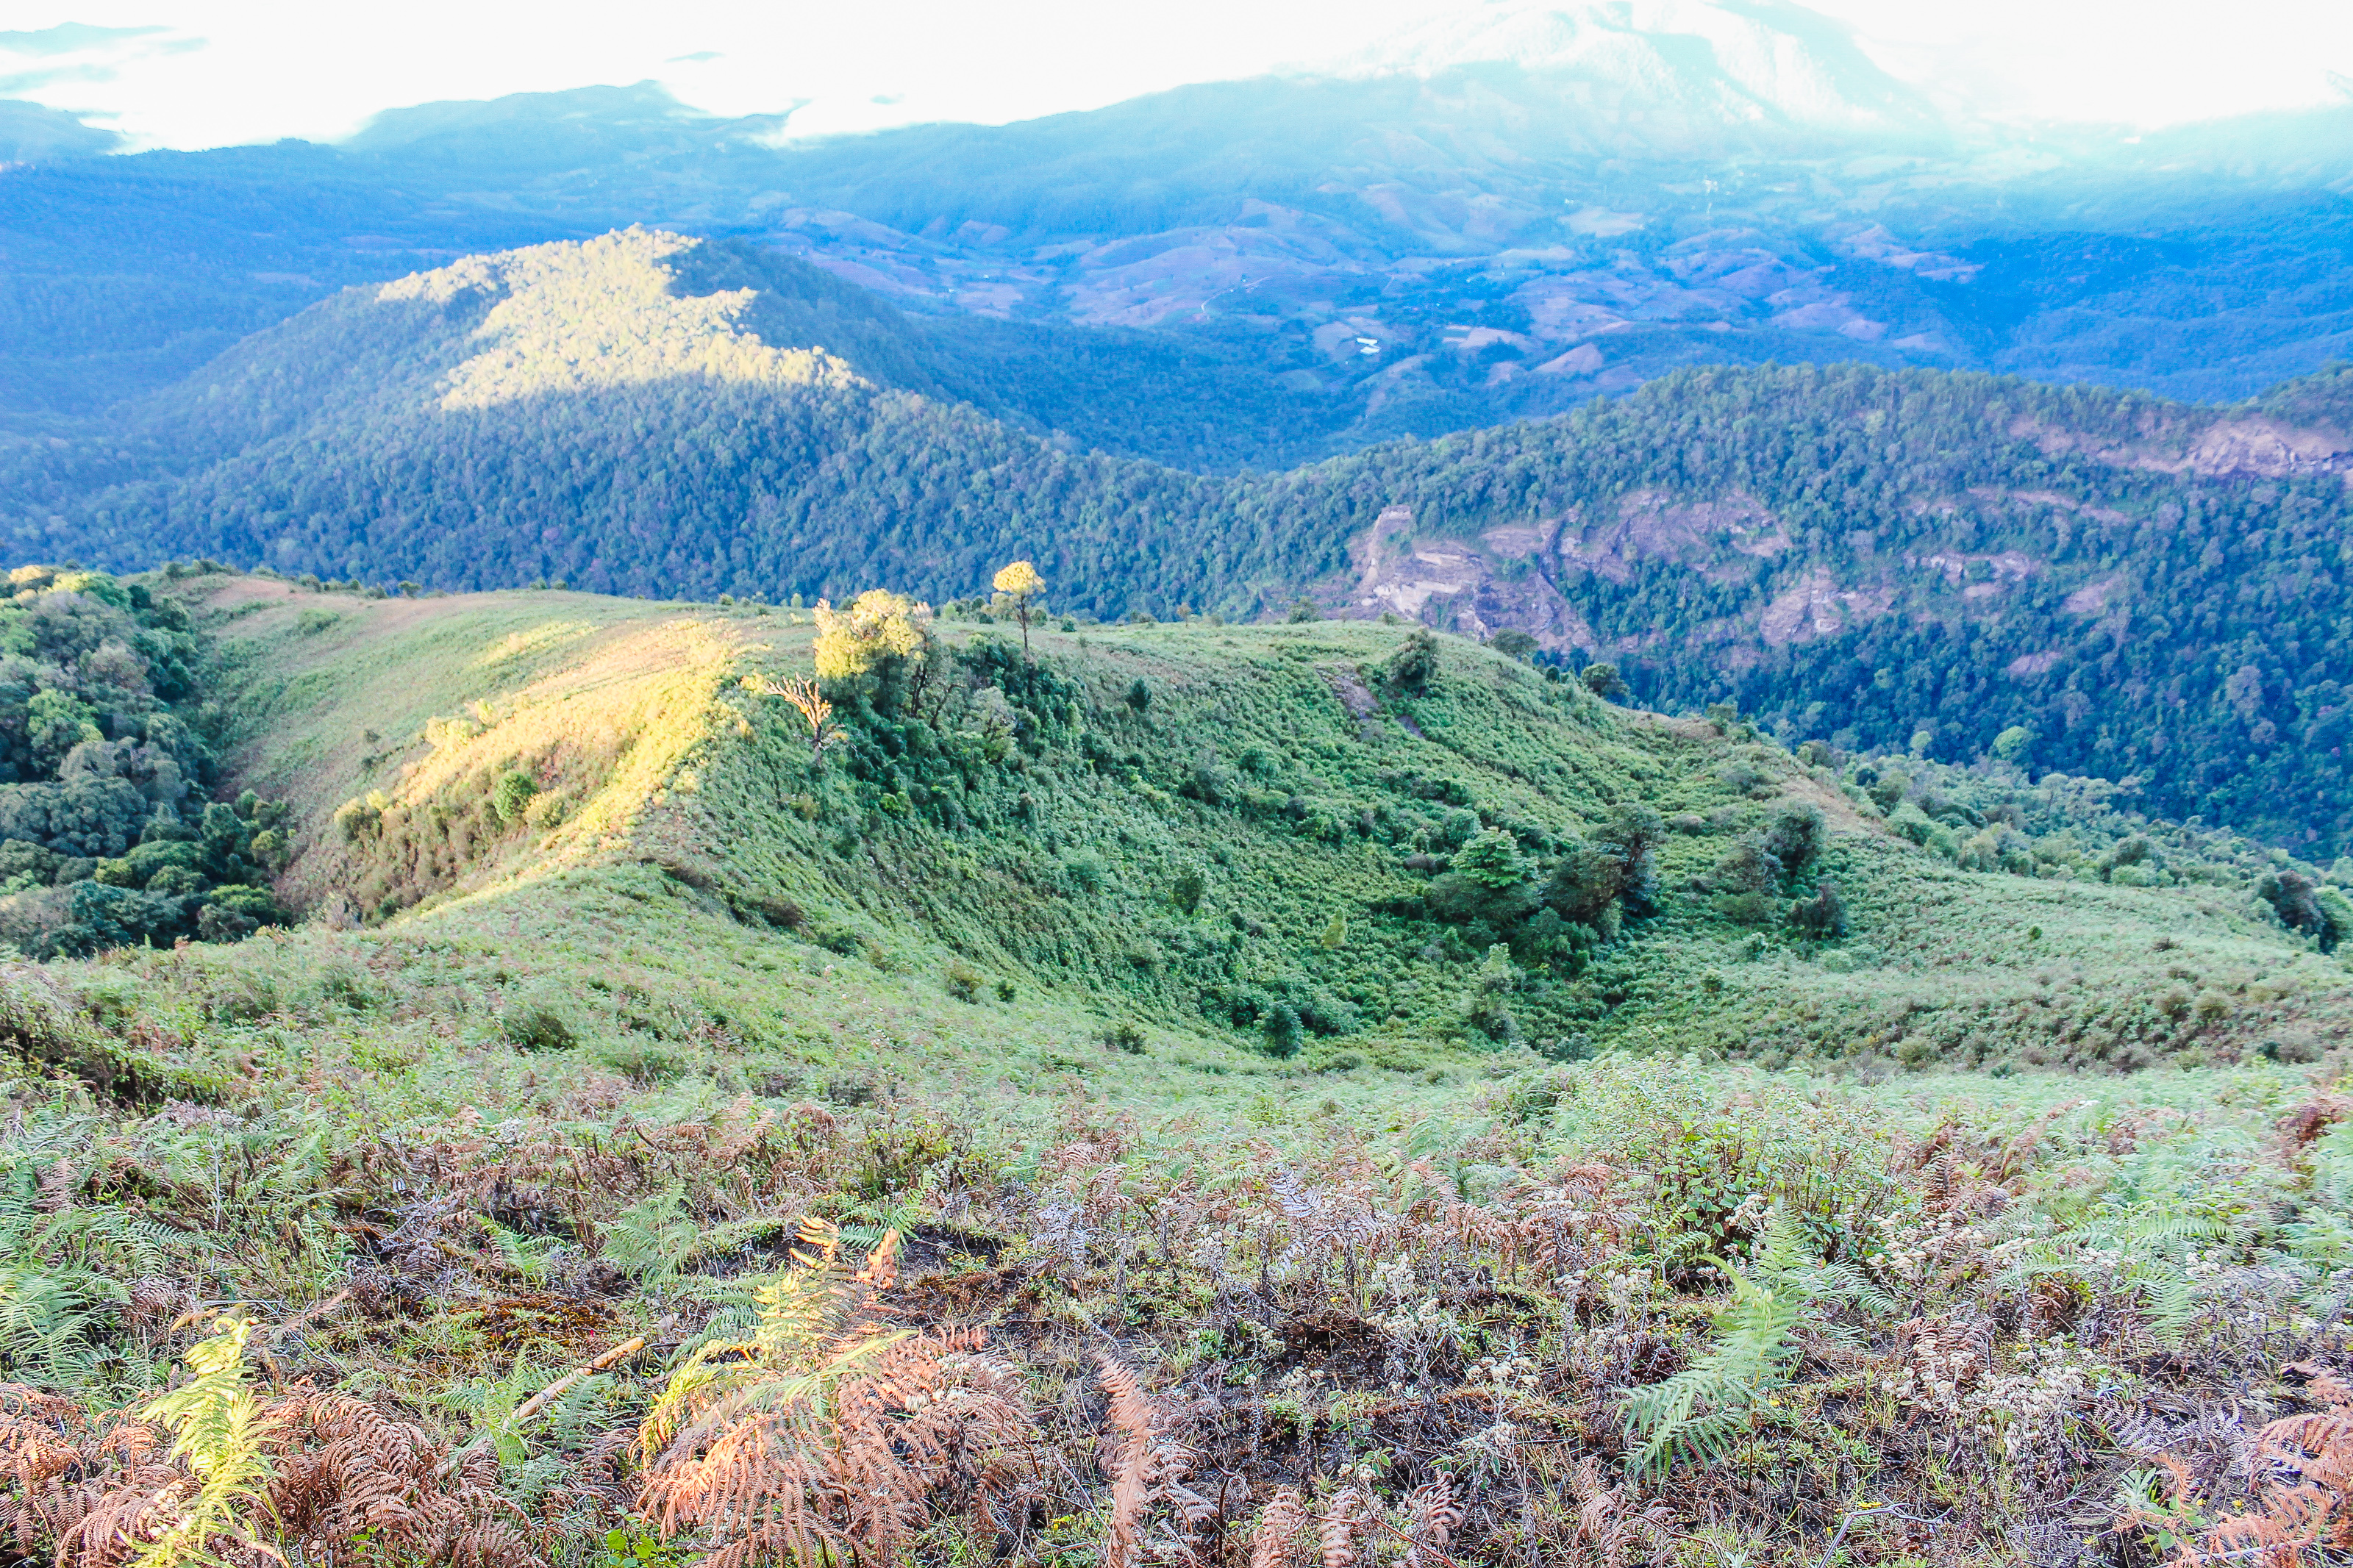
nature, mountain, mountainous landforms, highland, hill, natural landscape, ridge, wilderness, vegetation, hill station, sky, mountain range, fell, nature reserve, grassland, valley, landscape, grass, tree, forest, national park, geology, plant community, mount scenery, chaparral, cloud, mountain pass, meadow, summit, alps, terrain, massif, plateau